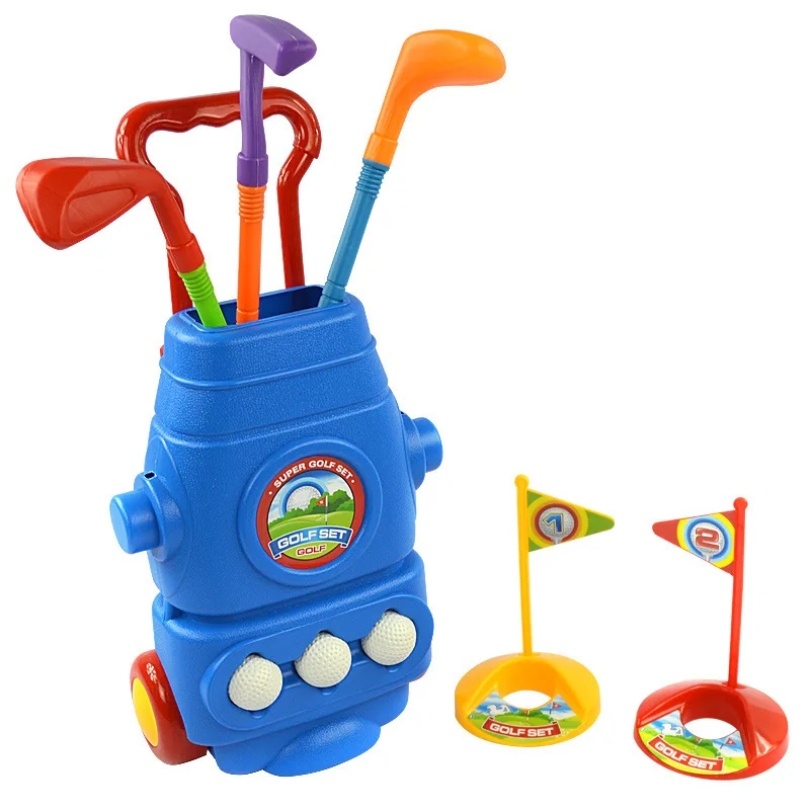
Children's Golf Club Toy Playset - Sports Play Set - Toys for Boys
Category: Toys & Games > Toys > Sports Toys > Golf Toys